Strezimirovci

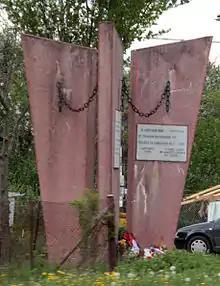
A war memorial to a Soviet Soldier in Strezimirovtsi

The village was first mentioned in Ottoman registers of 1451 as "Stryazimirovtsi" and in 1453 as "İstrazumirofca". Its name is derived from the personal name "Strezimir" (Стрезимир). From the Liberation of Bulgaria in 1878 until the post-World War I Treaty of Neuilly-sur-Seine of 1919, Strezimirovci was located in Bulgaria and was administratively part of the Tran district of Sofia Province. As Bulgaria participated in the war on the side of the Central Powers, it was obliged to cede a Bulgarian-populated area of 1,545 km to Serbia, a region afterwards known in Bulgaria as the "Western Outlands". The new border did not take the location of extant communities, property, roads and rivers into account, it was drawn so as to give Serbia a strategic importance in future wars. Strezimirovci was among 25 villages more or less divided into two by the new Serbian-Bulgarian border. Reputedly, four locals even tricked the international commission sent to mark the border by moving the temporary border stones overnight in order to include more of the village in Bulgaria.